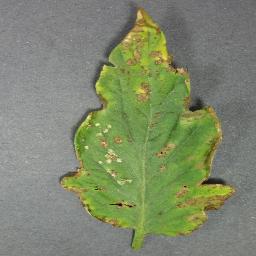
Label: Tomato___Bacterial_spot